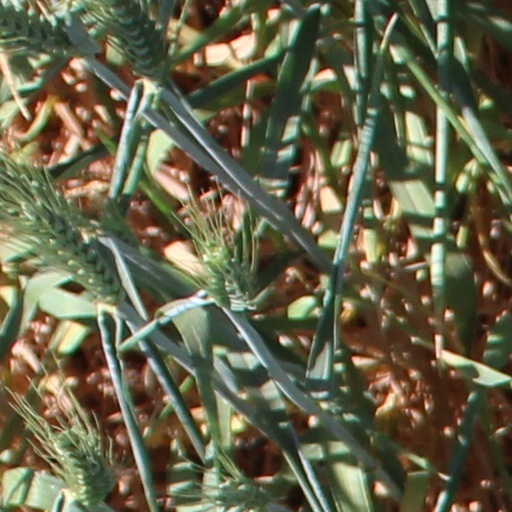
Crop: wheat